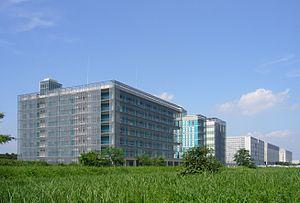
Kashiwa est une ville de la préfecture de Chiba, au Japon.
L'université de Tokyo, couramment abrégé en Tōdai, est une université nationale japonaise, située à Tokyo. Elle a été fondée en 1877, comme l'une des universités impériales du Japon, et appartient depuis 2004 à l'association des universités nationales du Japon.